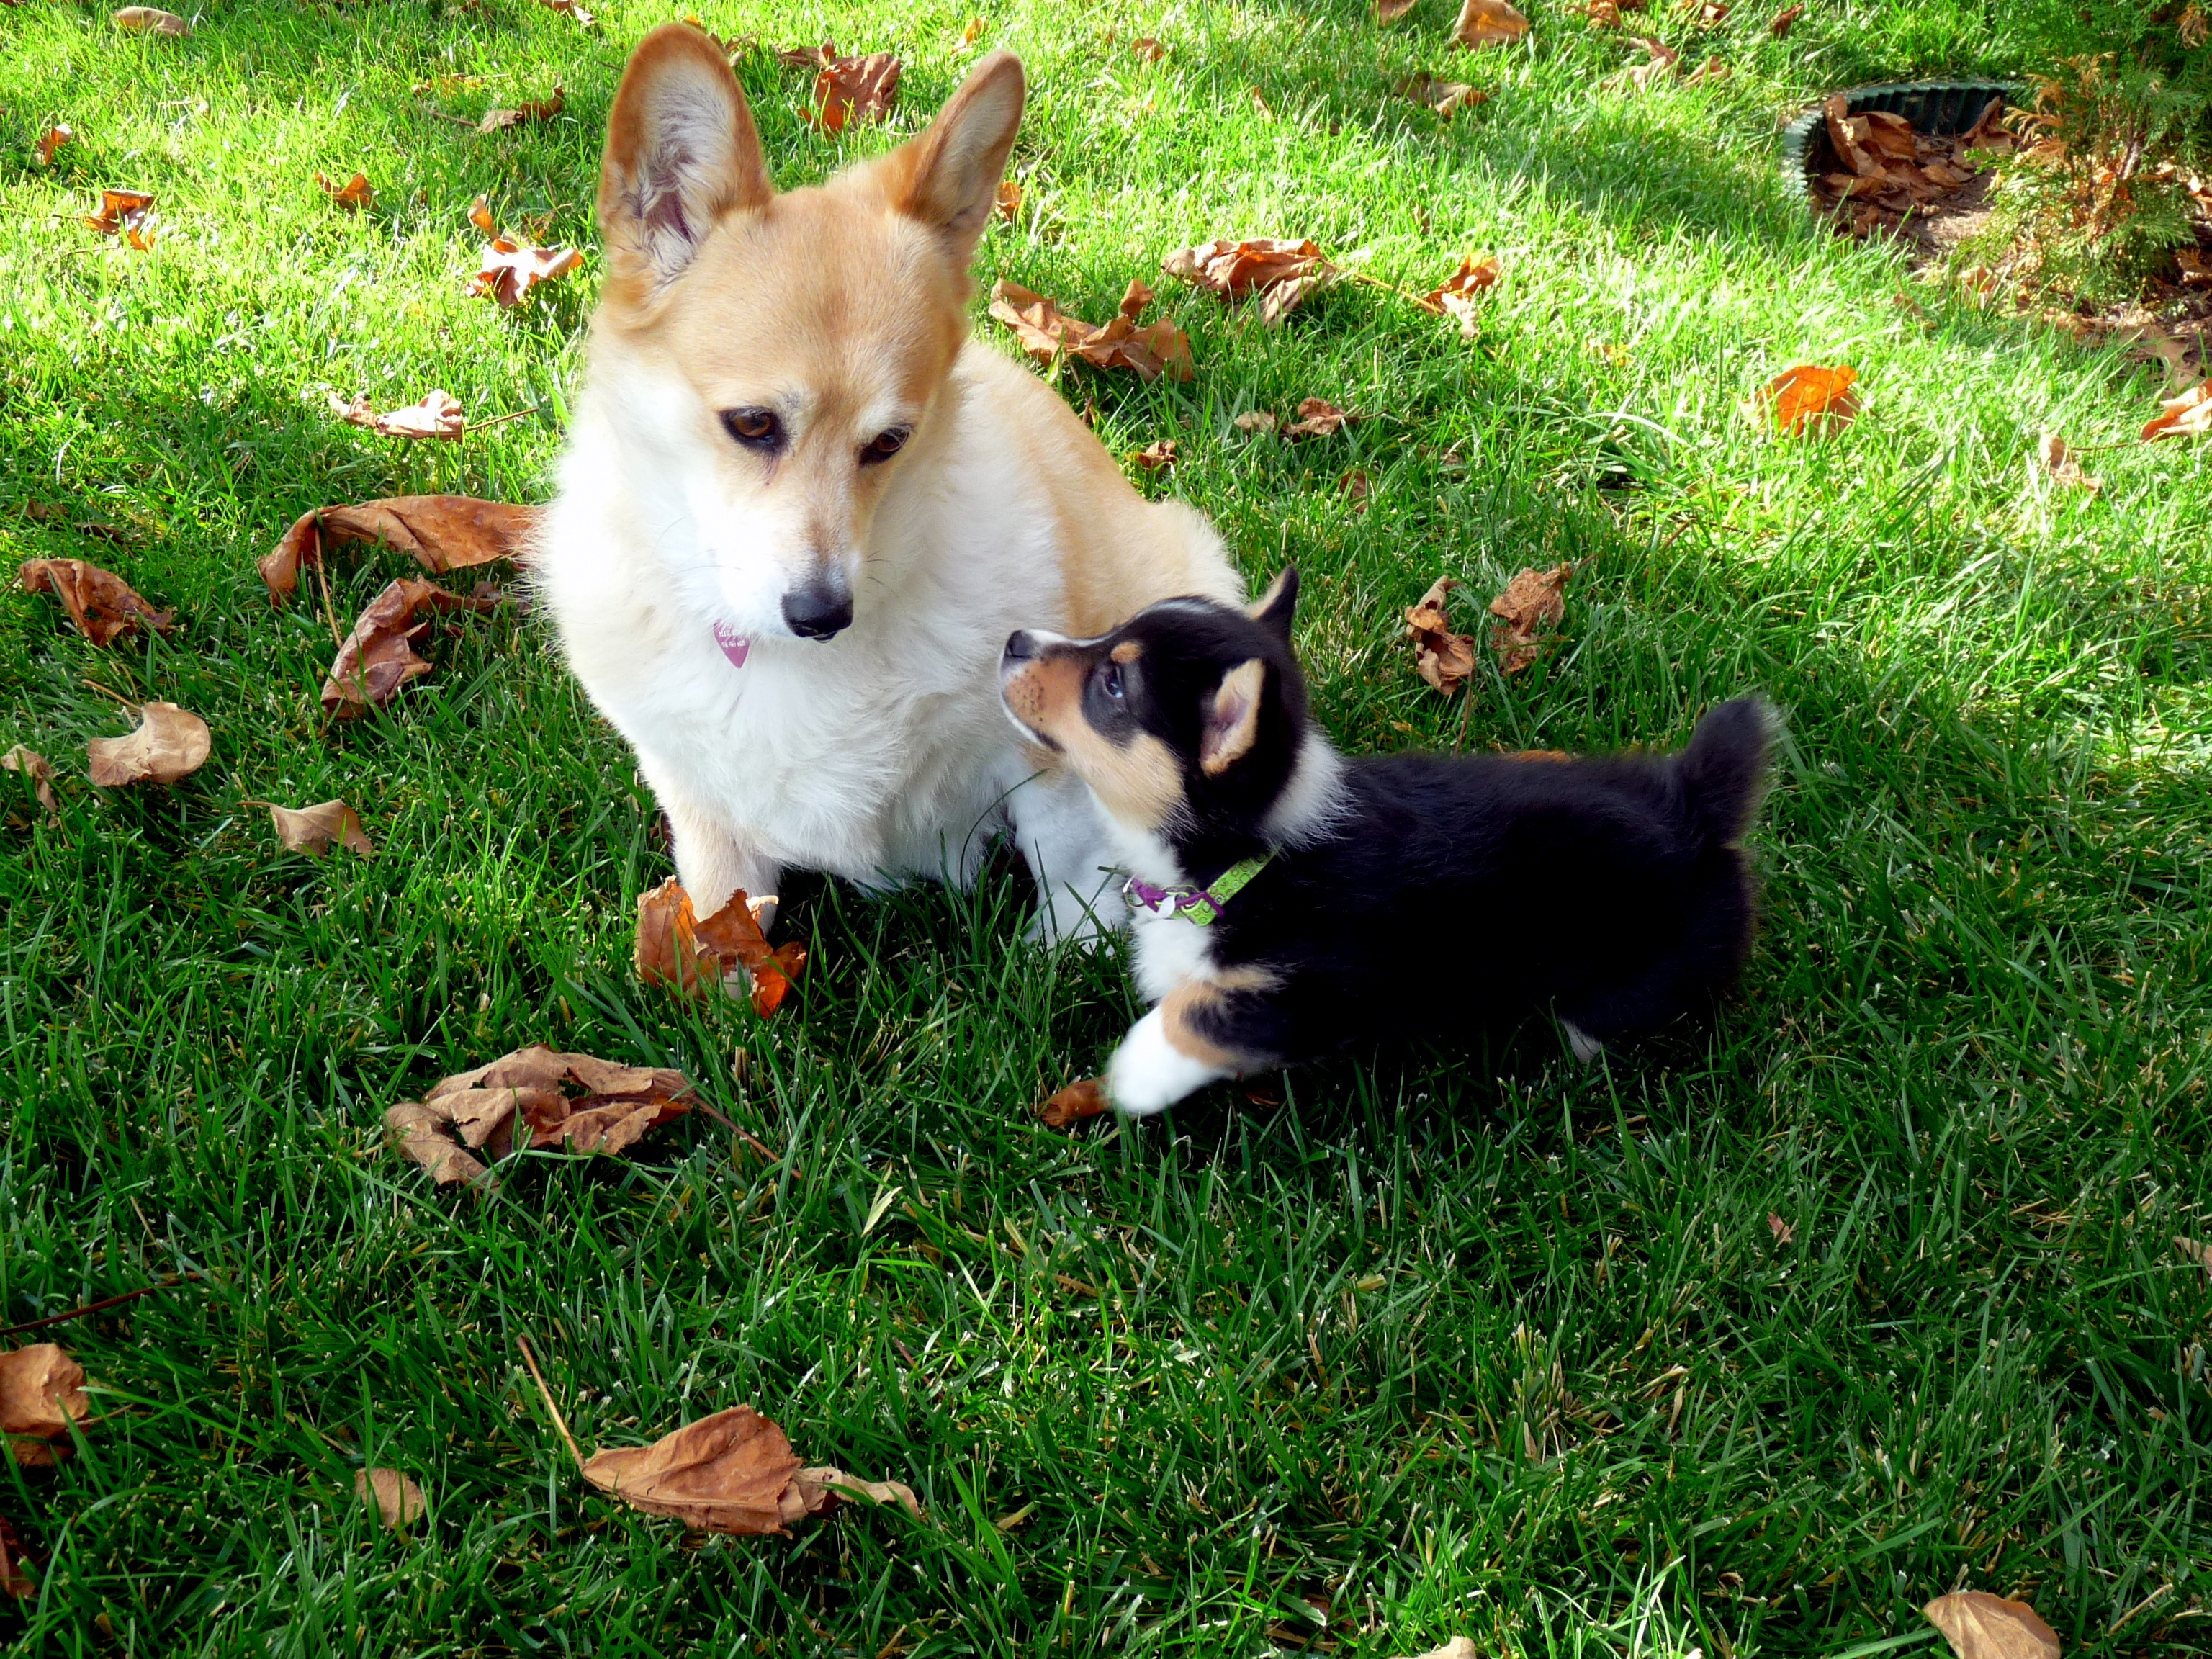
grass, puppy, dog, canine, pet, mammal, little, yorkie, vertebrate, big, dog breed, terrier, welsh corgi, dog like mammal, carnivoran, dog breed group, icelandic sheepdog, norwegian lundehund, pembroke welsh corgi